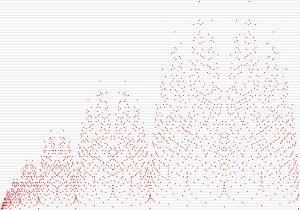
En théorie des nombres et en combinatoire, l'arbre de Calkin-Wilf, est un arbre dont les sommets sont en bijection avec les nombres rationnels positifs. L'arbre a pour racine le nombre 1, et tout nombre rationnel positif, exprimé sous la forme d'une fraction réduite a/b, a deux enfants qui correspondent aux nombres a/ et /b. Chaque nombre rationnel positif figure exactement une fois dans l’arbre.